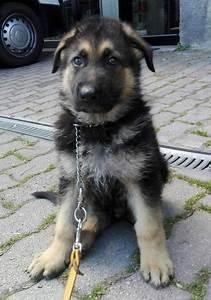
dog